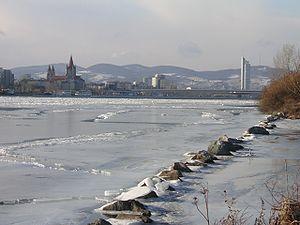
Autriche, Vienne, Danube Slovenčina: Dunaj Slovenščina: Donava